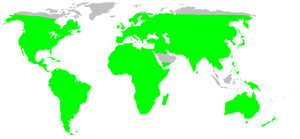
Les Philodromidae sont une famille d'araignées aranéomorphes.